Arhuaco

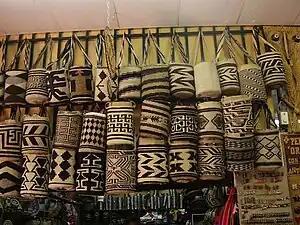
The Arhuaca mochila is a popular artisan bag in Colombia.

The Arhuacos' main economic activity is subsistence agriculture, which traditionally was practiced by every family in the community in their own parcel by their houses. Each family owned two houses, one in the high lands where the weather is cooler and another in the warmer, lower lands of the mountains.